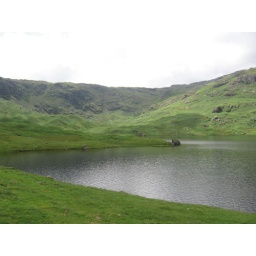
A tarn is the beginning of water up in the fells. Fell = mountain thing.